Amazon DynamoDB

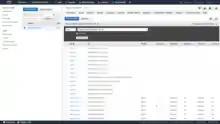
Web console

DynamoDB organizes data into tables, which are similar to spreadsheets. Each table contains items (rows), and each item is made up of attributes (columns). Each item has a unique identifier called a primary key, which helps locate it within the table.